Martin Kramer

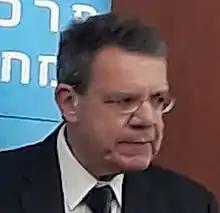
Kramer in 2019

Martin Seth Kramer (born September 9, 1954, Washington, D.C.) is an American-Israeli academic with a focus on the Middle East at Tel Aviv University and the Washington Institute for Near East Policy. His focus is on the history and politics of the Middle East, contemporary Islam, and modern Israel.